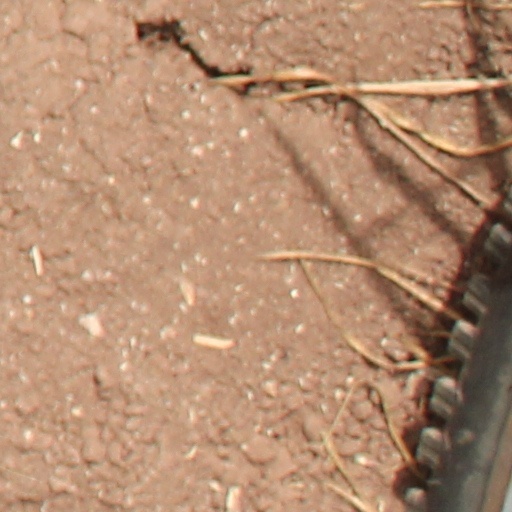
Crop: wheat